WRC 5

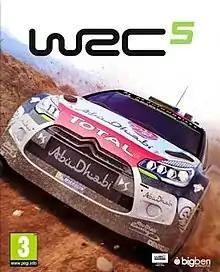
European edition cover art

WRC 5 is a racing video game based on the 2015 World Rally Championship season. The game was developed by French developer Kylotonn and published by Bigben Interactive for Microsoft Windows, PlayStation 4, PlayStation 3, Xbox One, Xbox 360, and PlayStation Vita platforms in October 2015. It is the first game in the series developed by Kylotonn. This is the final installment of WRC for PS3, PlayStation Vita, and Xbox 360.